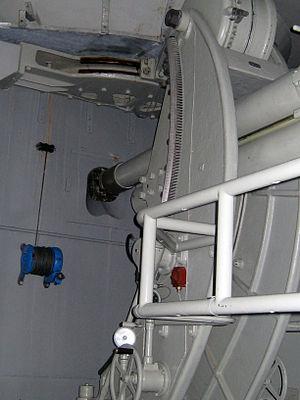
Les équipements de l'Armée suisse, rassemblent différentes sortes de véhicules, des chars de combat, des véhicules de transport de troupe ainsi que des hélicoptères de transport et des avions de combat en service dans les Forces terrestres ou les Forces aériennes.